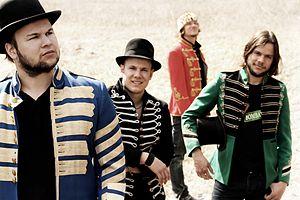
77 Bombay Street est un groupe de rock indépendant et folk rock suisse, originaire du canton des Grisons. Il est formé en 2007 par quatre frères, Matt, Joe, Esra et Simri-Ramon Buchli.